Samuel of Constantinople

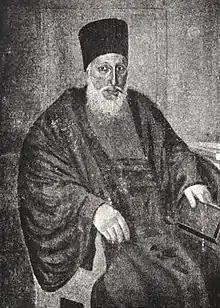

Samuel of Constantinople, lay name "Skarlatos Chantzeris" (Σκαρλᾶτος Χαντζερῆς; 1700 – 10 May 1775), served as Ecumenical Patriarch of Constantinople during the periods 1763–1768 and 1773–1774.